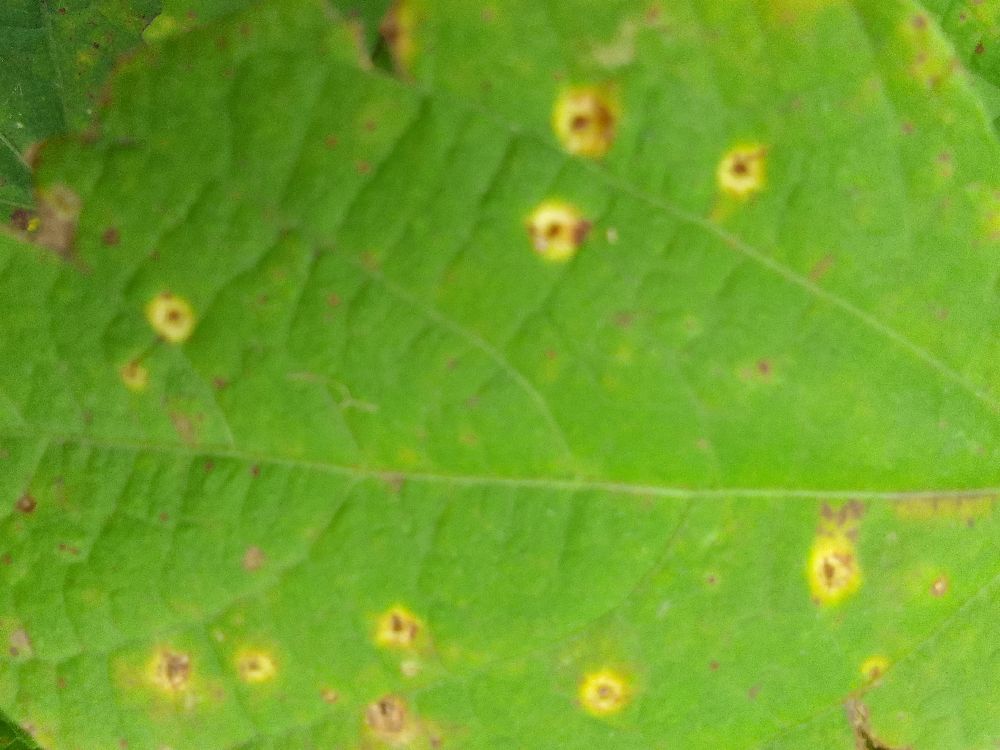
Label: rust